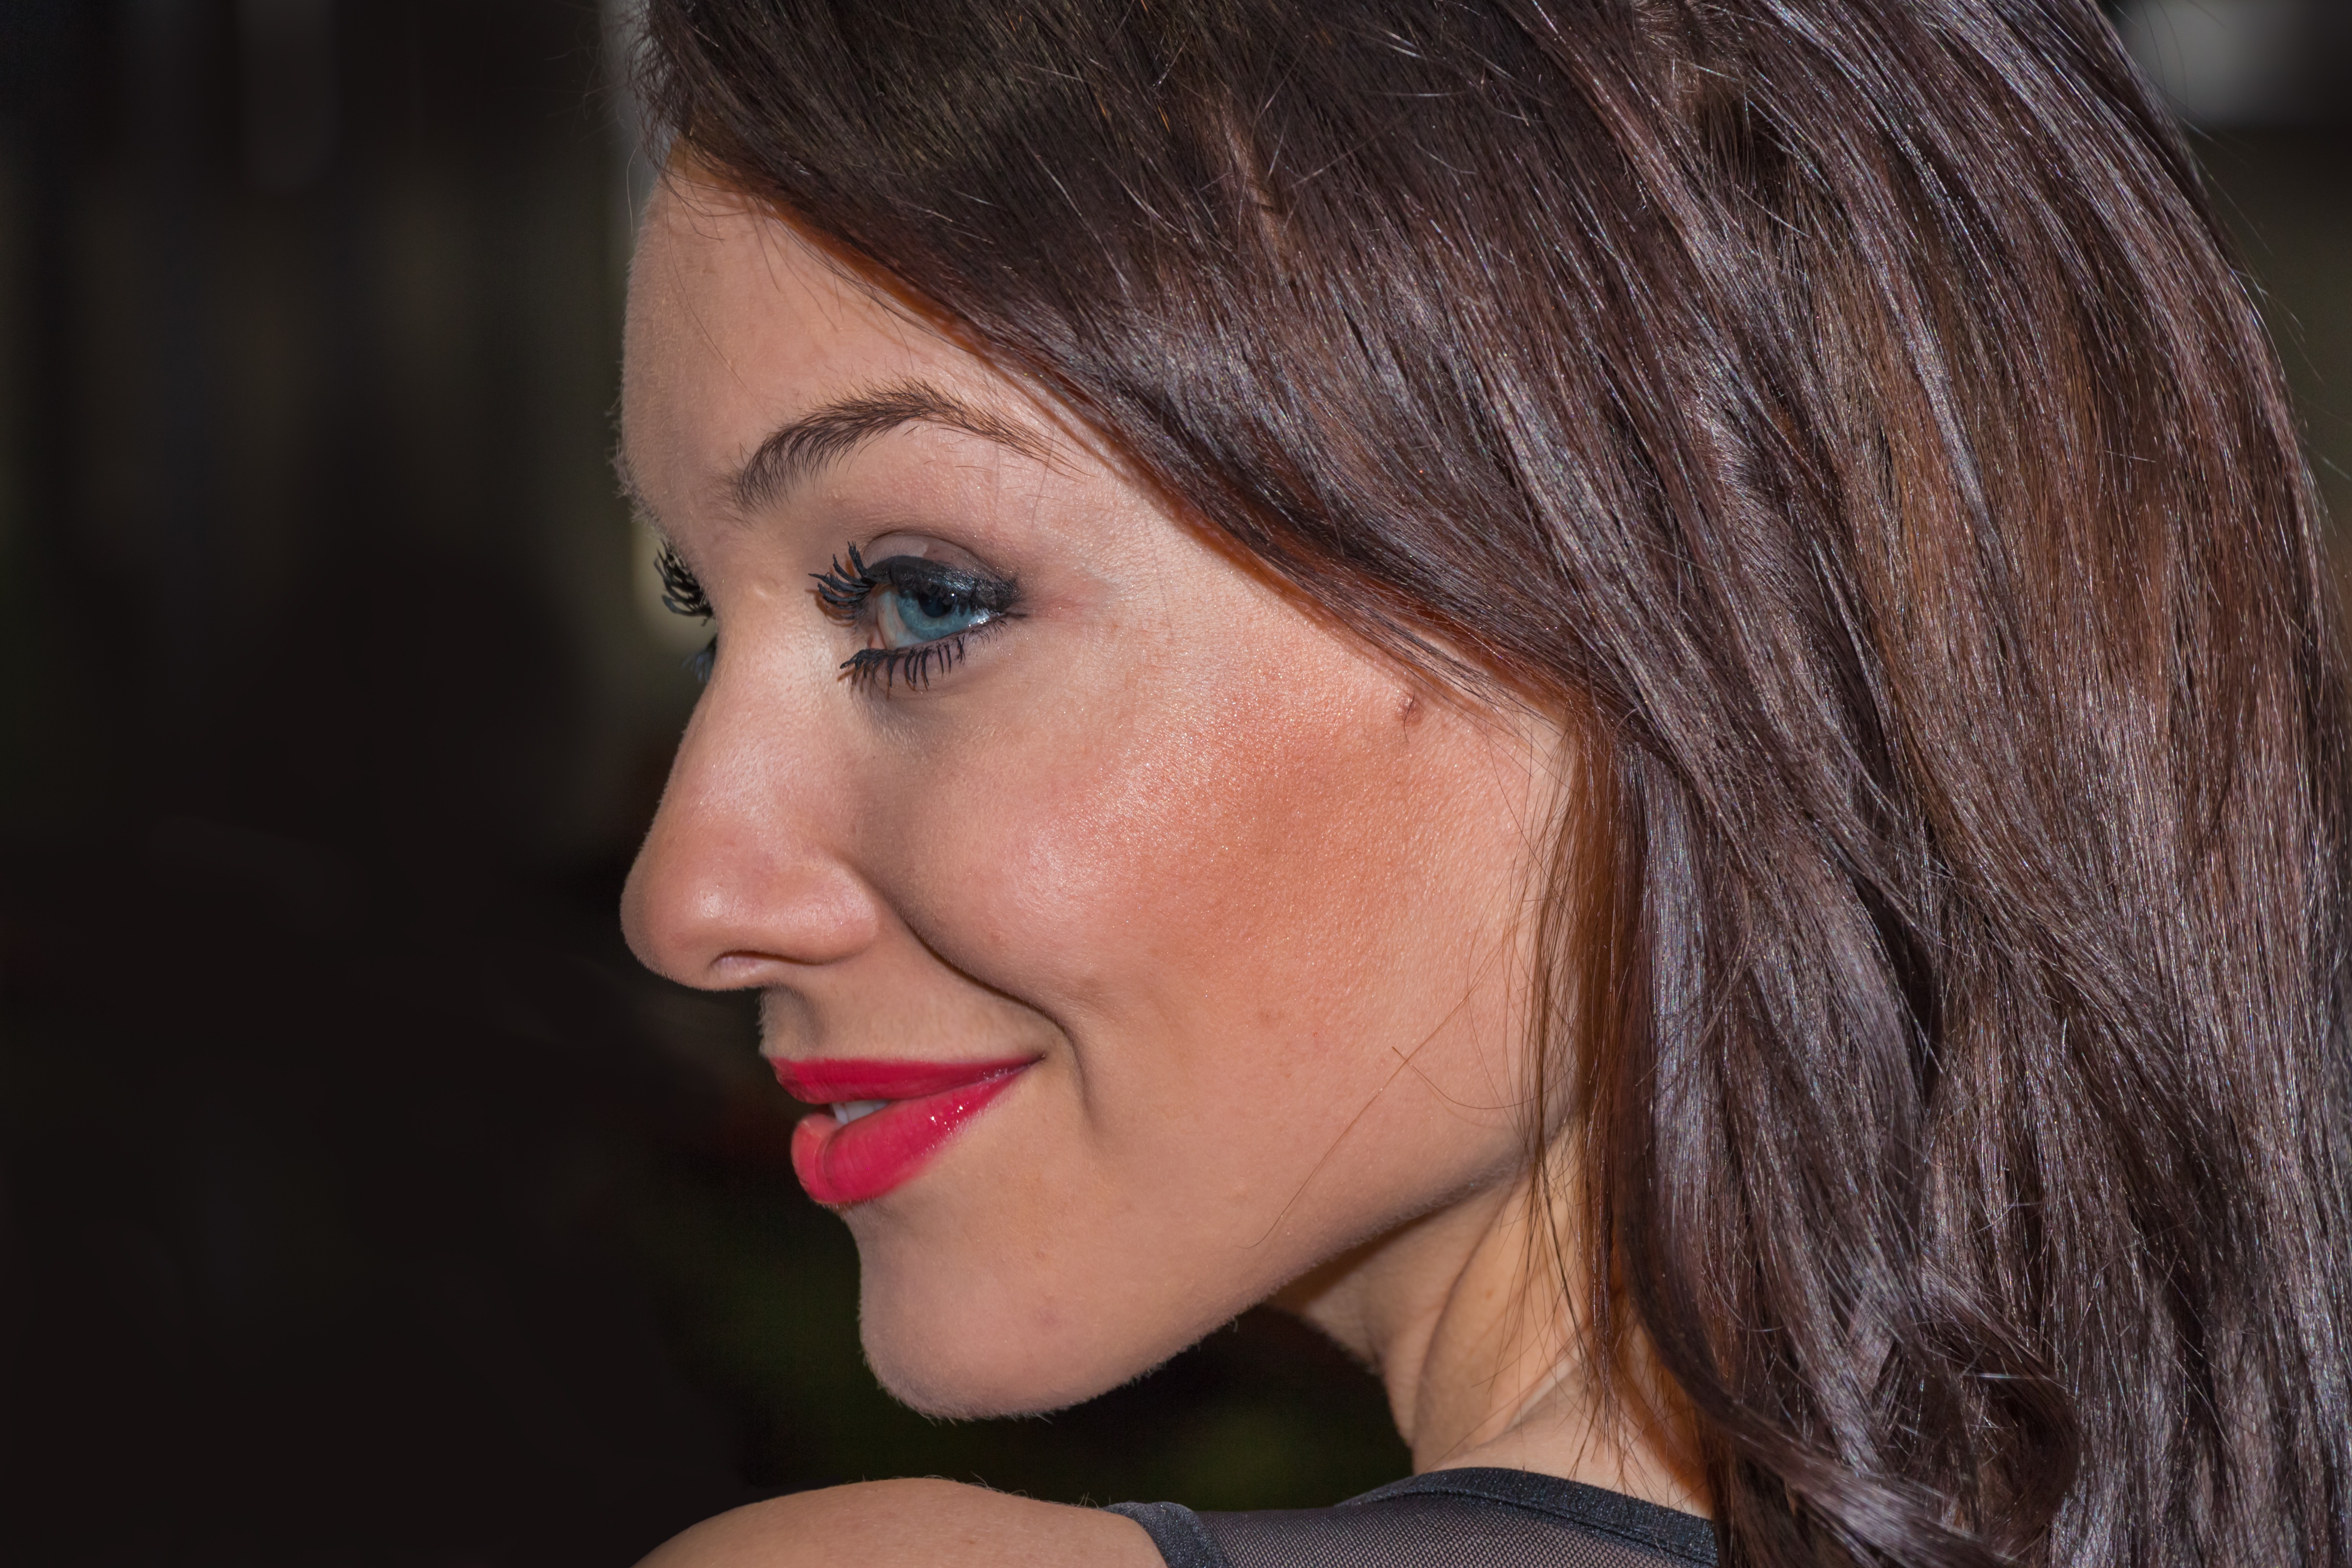
person, girl, woman, hair, profile, portrait, model, red, lady, facial expression, lip, hairstyle, smile, mouth, long hair, blue eye, close up, human body, black hair, face, nose, cheek, eye, head, skin, beauty, blond, organ, facial, young girl, photo shoot, brown hair, portrait photography